Feet forwards motorcycle

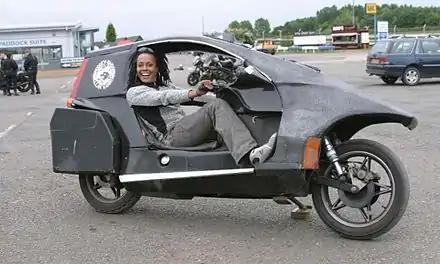
Motorcycle journalist Jane Omorogbe riding a Quasar

In the 1950s NSU produced the feet forward fully enclosed monocoque constructions by Gustav Adolf Baumm (1920–1955). The "Flying Hammock" riding position allowed an exceptionally small frontal area. The consequent low wind resistance made it possible for H.P. "Happy" Mueller to achieve from a 125cc engine at the Utah Salt flats in 1956.